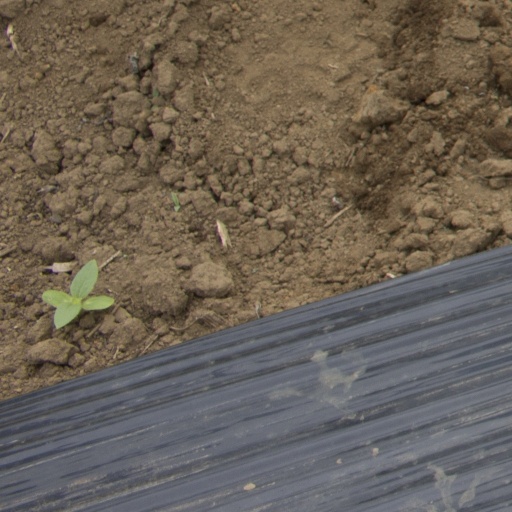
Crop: Jerusalem artichoke